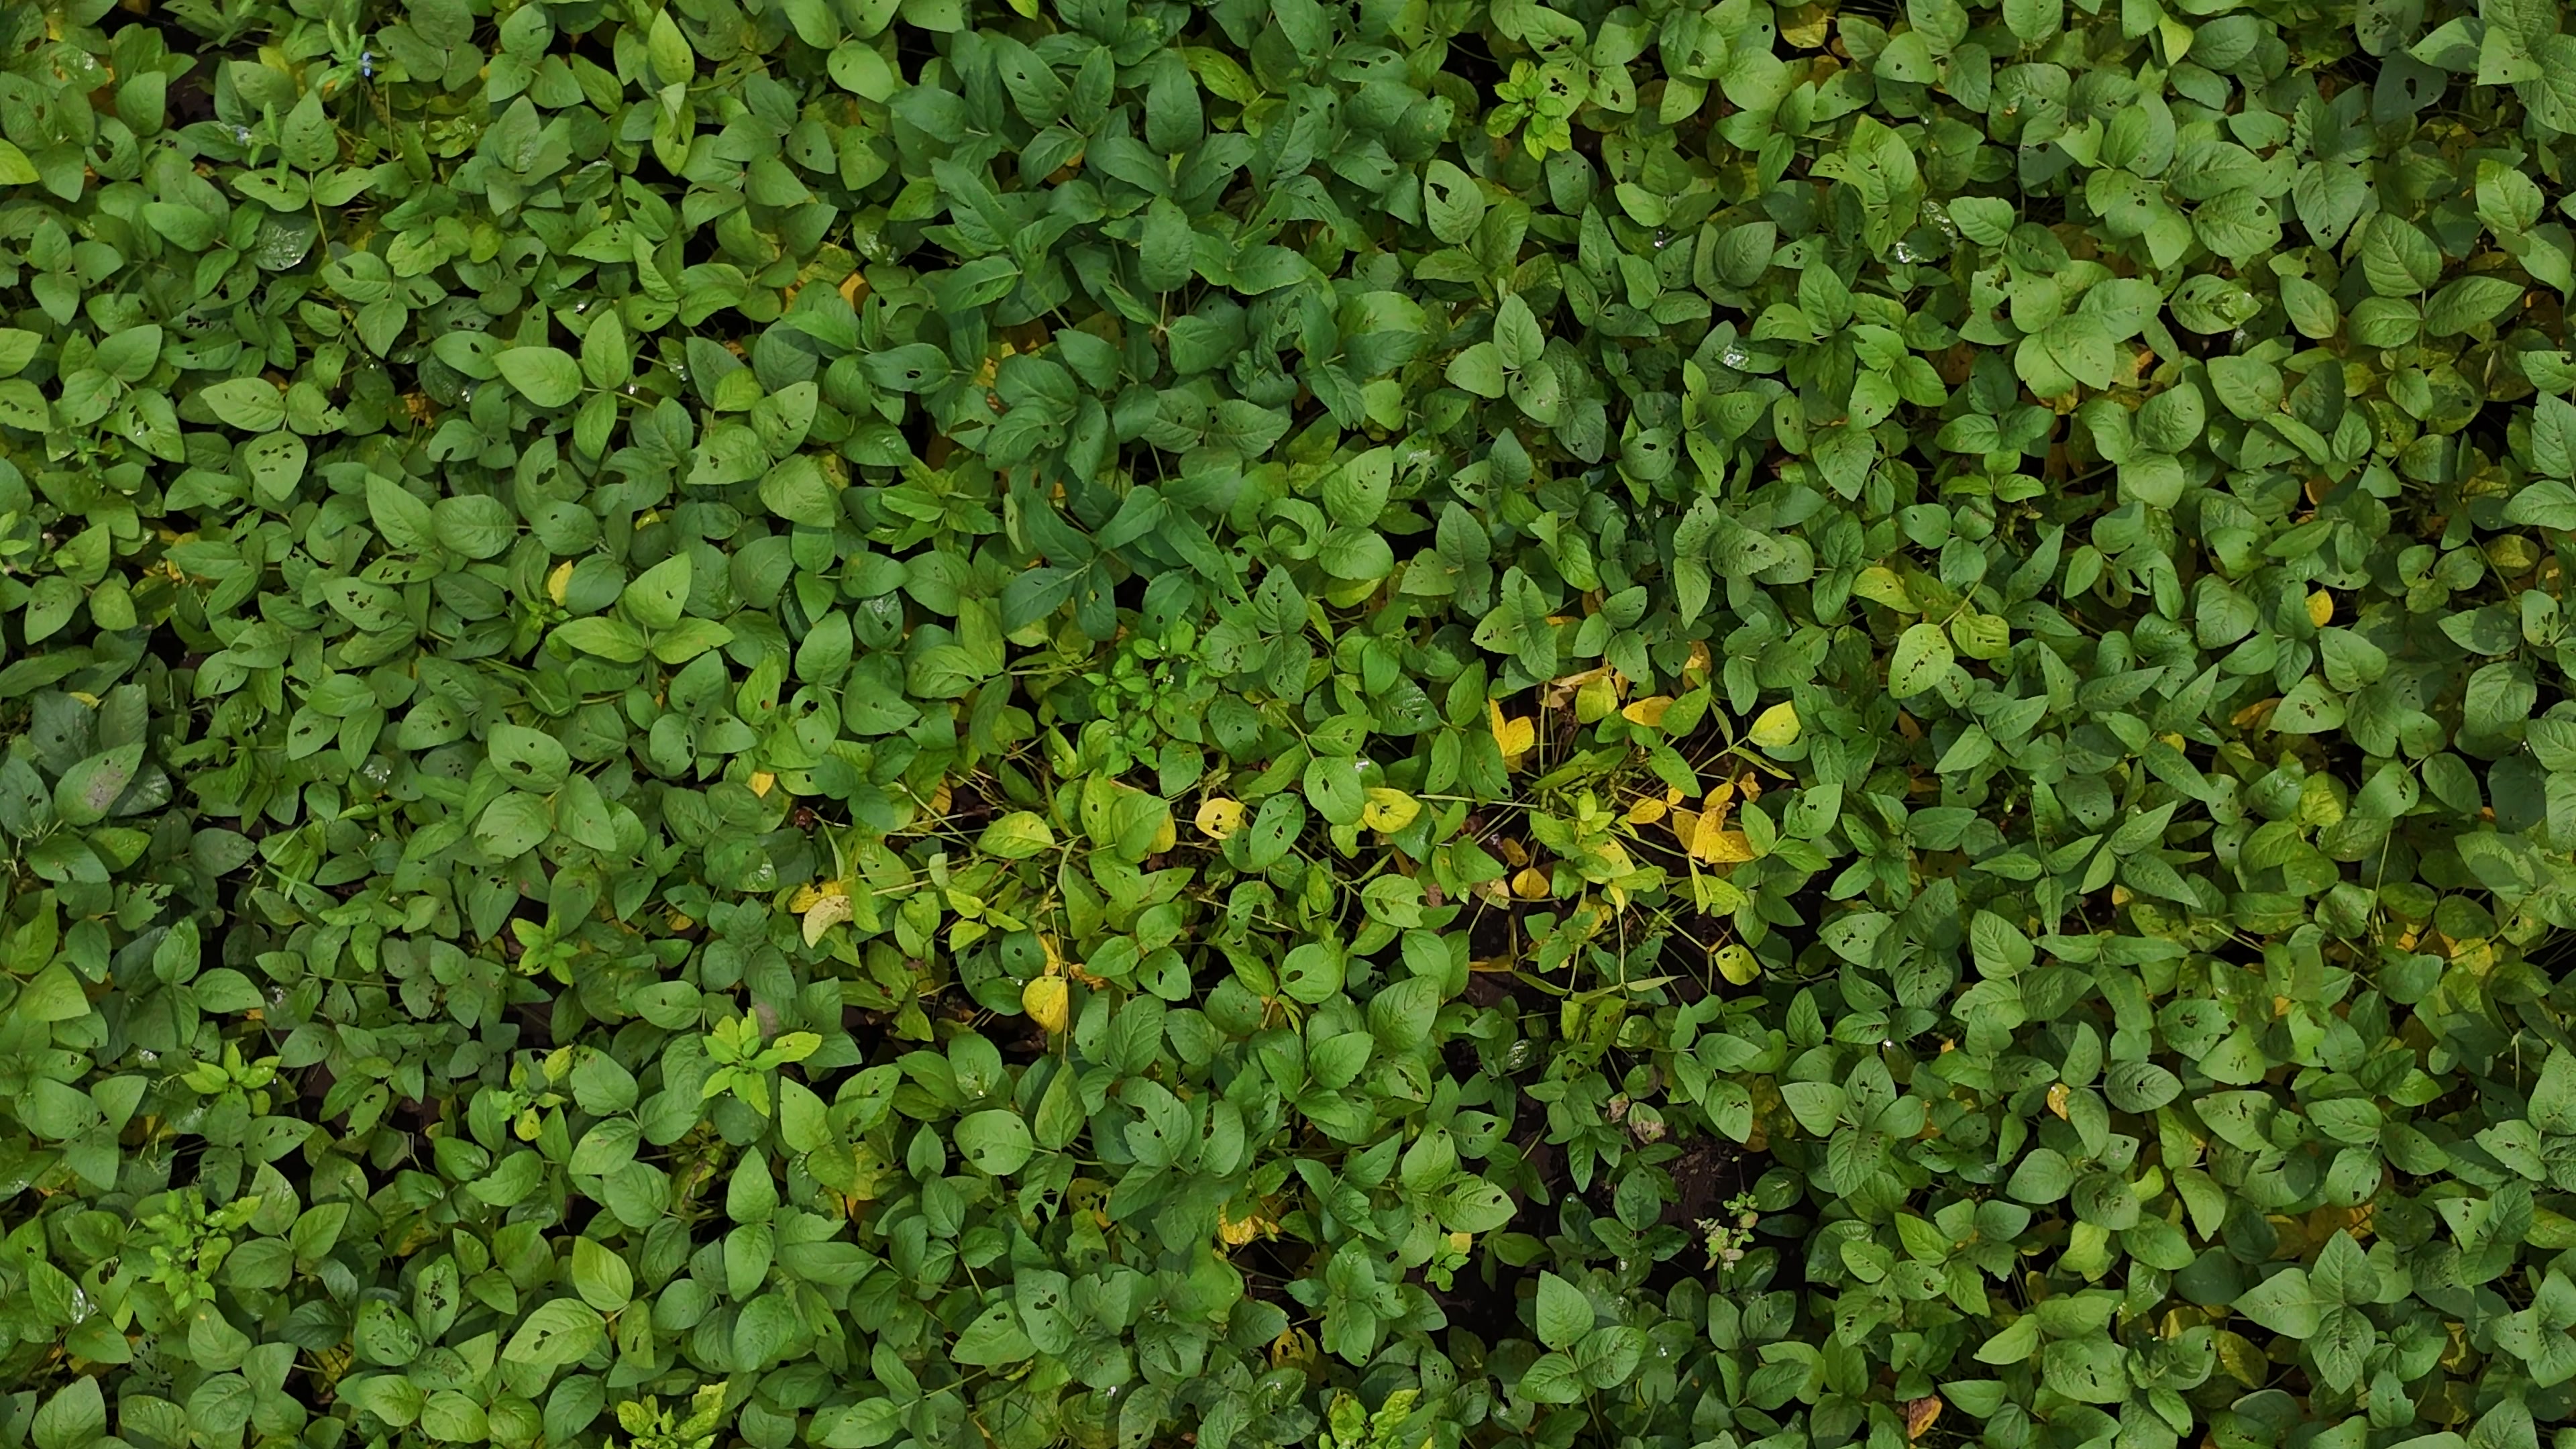
Label: Mosaic